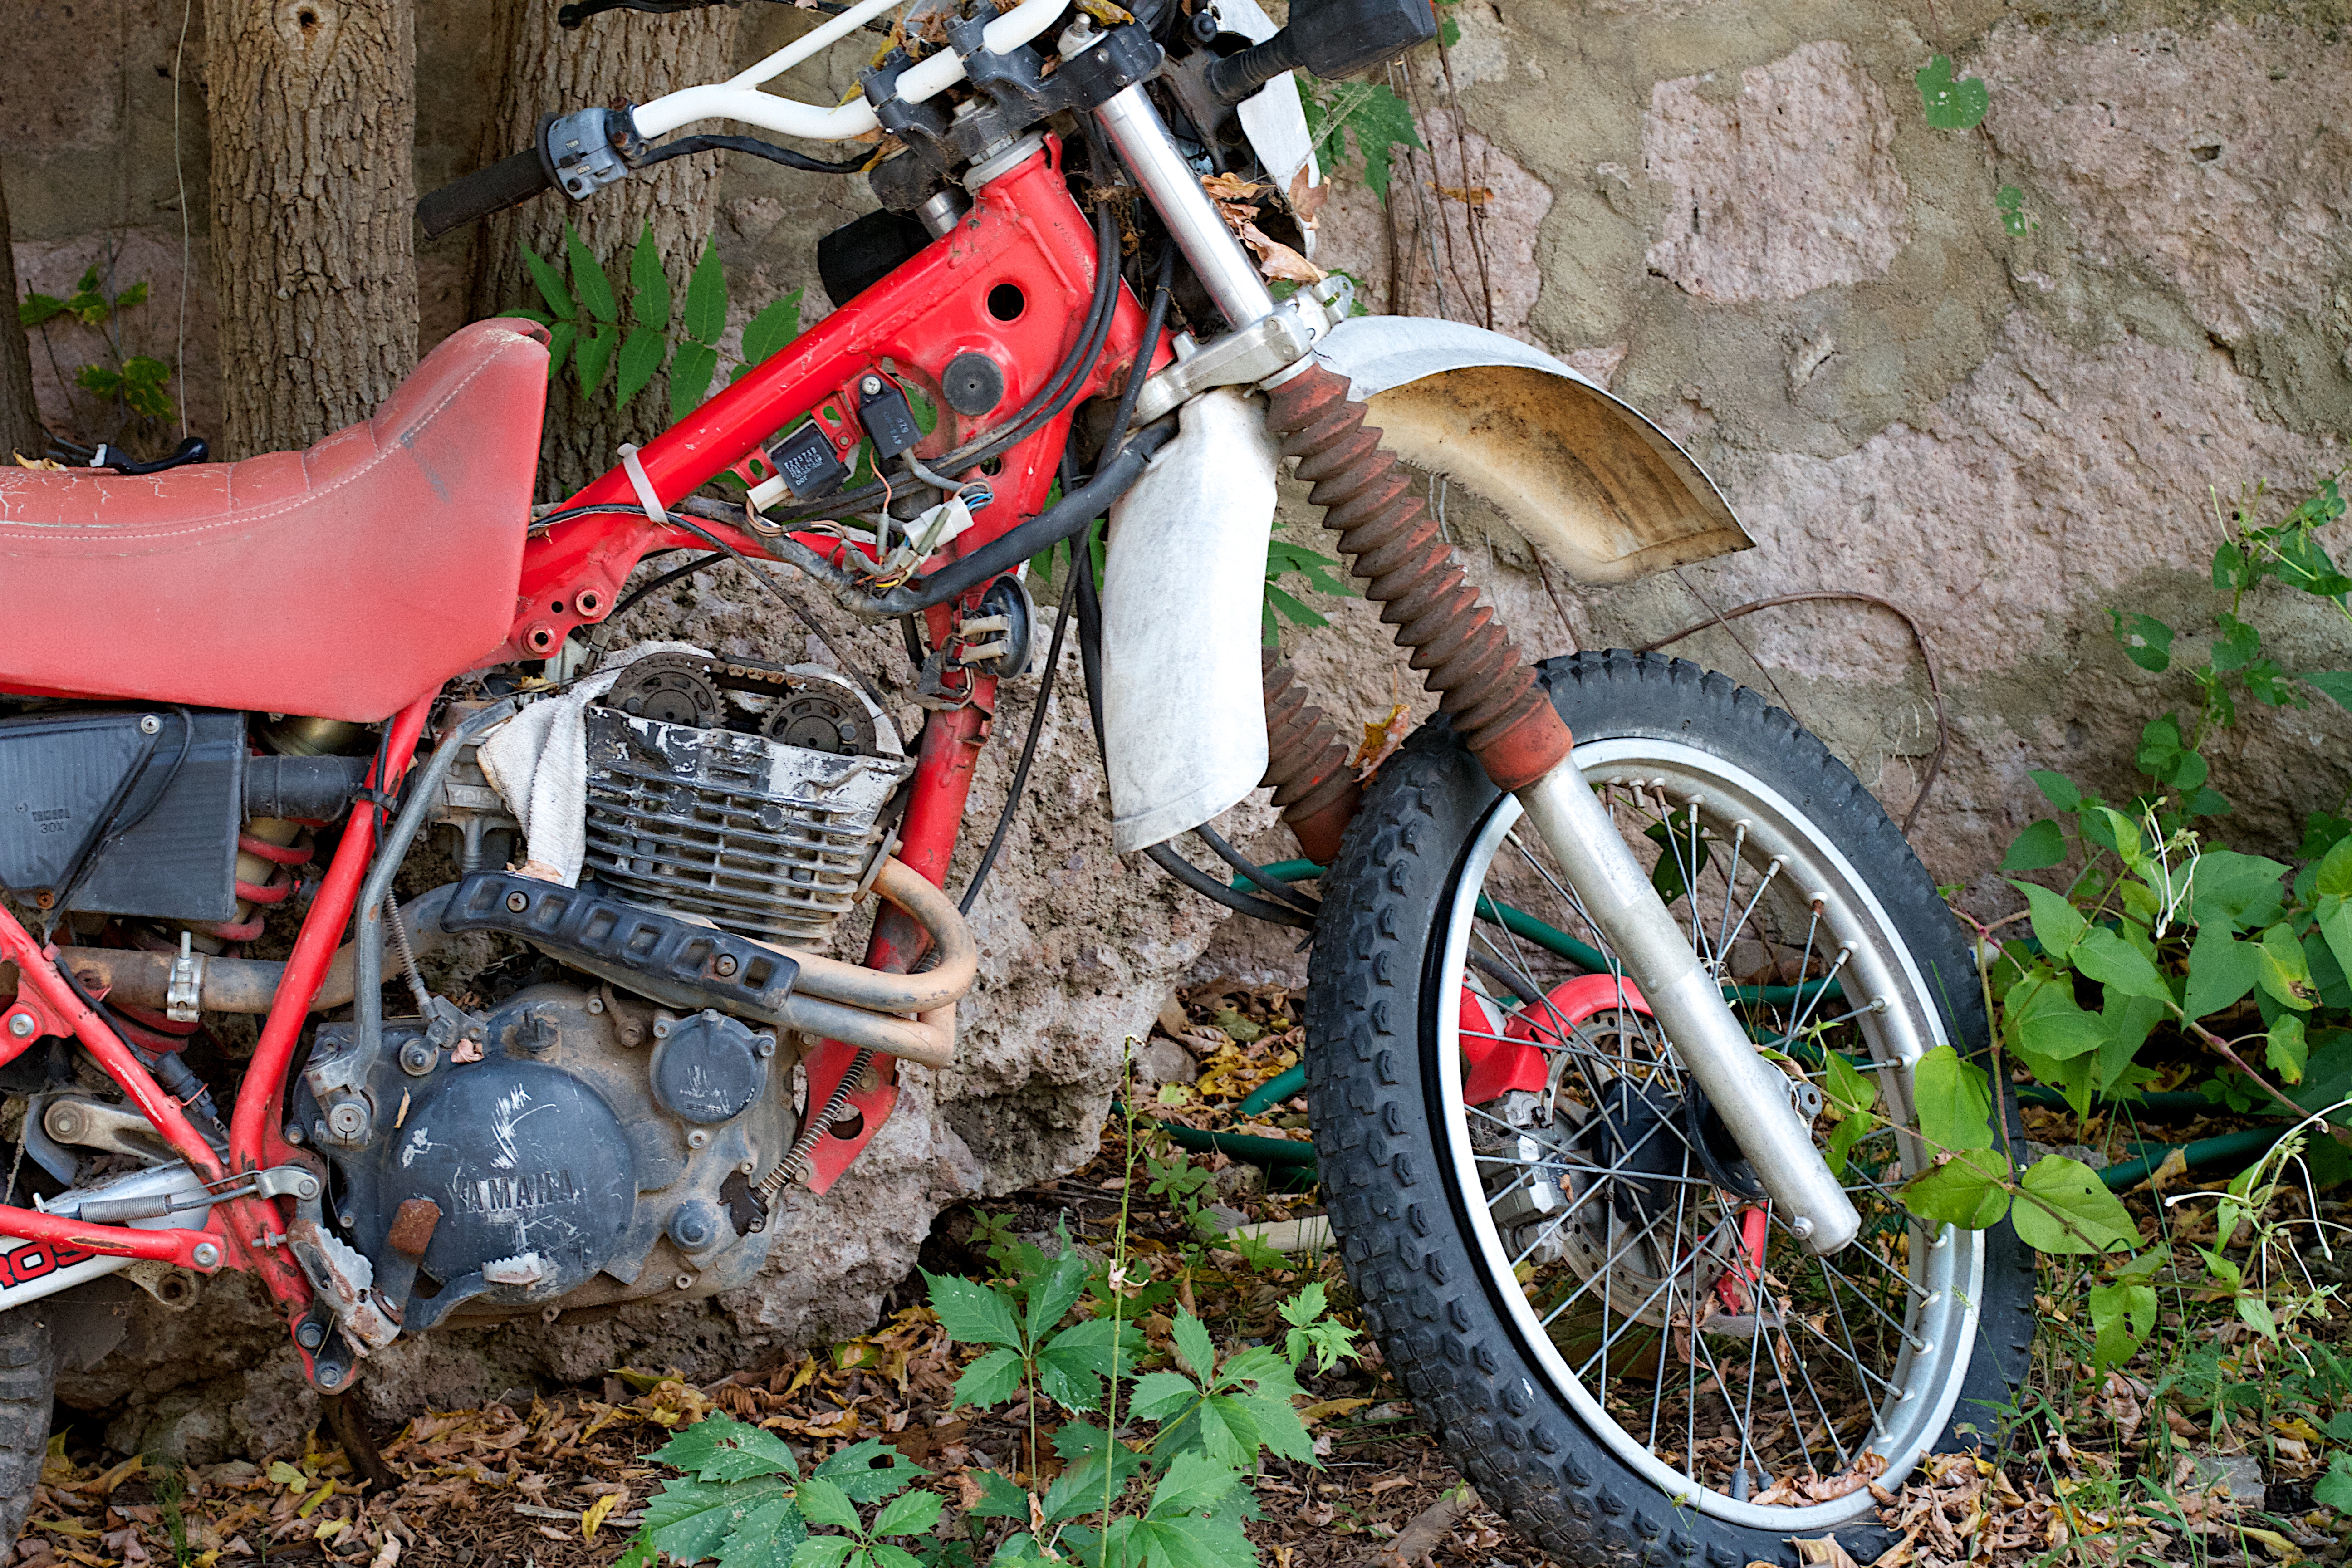
wheel, bicycle, vehicle, motorcycle, soil, moped, sports equipment, mountain bike, sports, racing, freeride, enduro, mountain biking, land vehicle, motorcycle racing, downhill mountain biking, off roading, endurocross